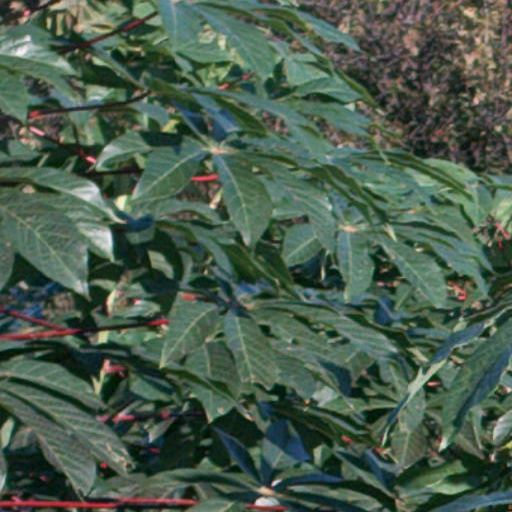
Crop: cassava